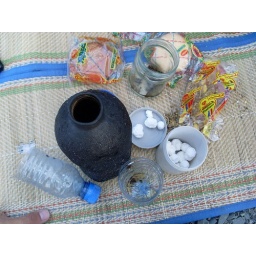
Mountain tea made in the empty cleaned poison bottle :-DWe cut the watter bottle in half to prepare 2 more tea cups :D